Jim Harris (politician)

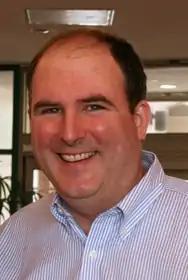
Harris in 2008

James R. M. Harris (born 12 February 1961) is a Canadian author, environmentalist, and politician. He was leader of the Green Party of Canada from 2003 to 2006, when he was succeeded by Elizabeth May.